Kadyny

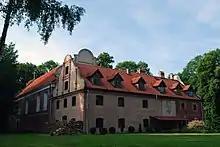
Catholic monastery

The Teutonic Knights recognized the region as part of Poland in the 1466 Second Peace of Thorn, and afterwards it was administratively located in the Malbork Voivodeship in the province of Royal Prussia in the Greater Poland Province of the Polish Crown. The Bażyński family sold Kadyny in 1605 to the city of Elbląg. In 1682 it was owned by Polish voivode of Inflanty, Jan Teodor Schlieben, and after 1695 his son sold the village to Stanisław Działyński. Jan Teodor Schlieben founded a Bernardine monastery, and in 1685 brought monks from Warsaw to Kadyny, and he also erected a palace in the late 18th century, which was rebuilt in the 1730s by Jan Ignacy Działyński. A new monastery was built in the 1740s.